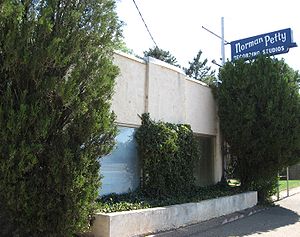
Clovis (New Mexico) / Kultur / Tidlig Rock and Roll og rockabilly
Norman Petty Recording Studios i Clovis
Clovis er en by i den østlige del af den amemerikanske delstat New Mexico. Clovis er county seat i Curry County, der gænser op til Texas. Ved folketællingen i 2010 havde Clovos en befolkning på 37.775 indbyggere. I 2014 var befolkningstallet estimeret til 39.860.